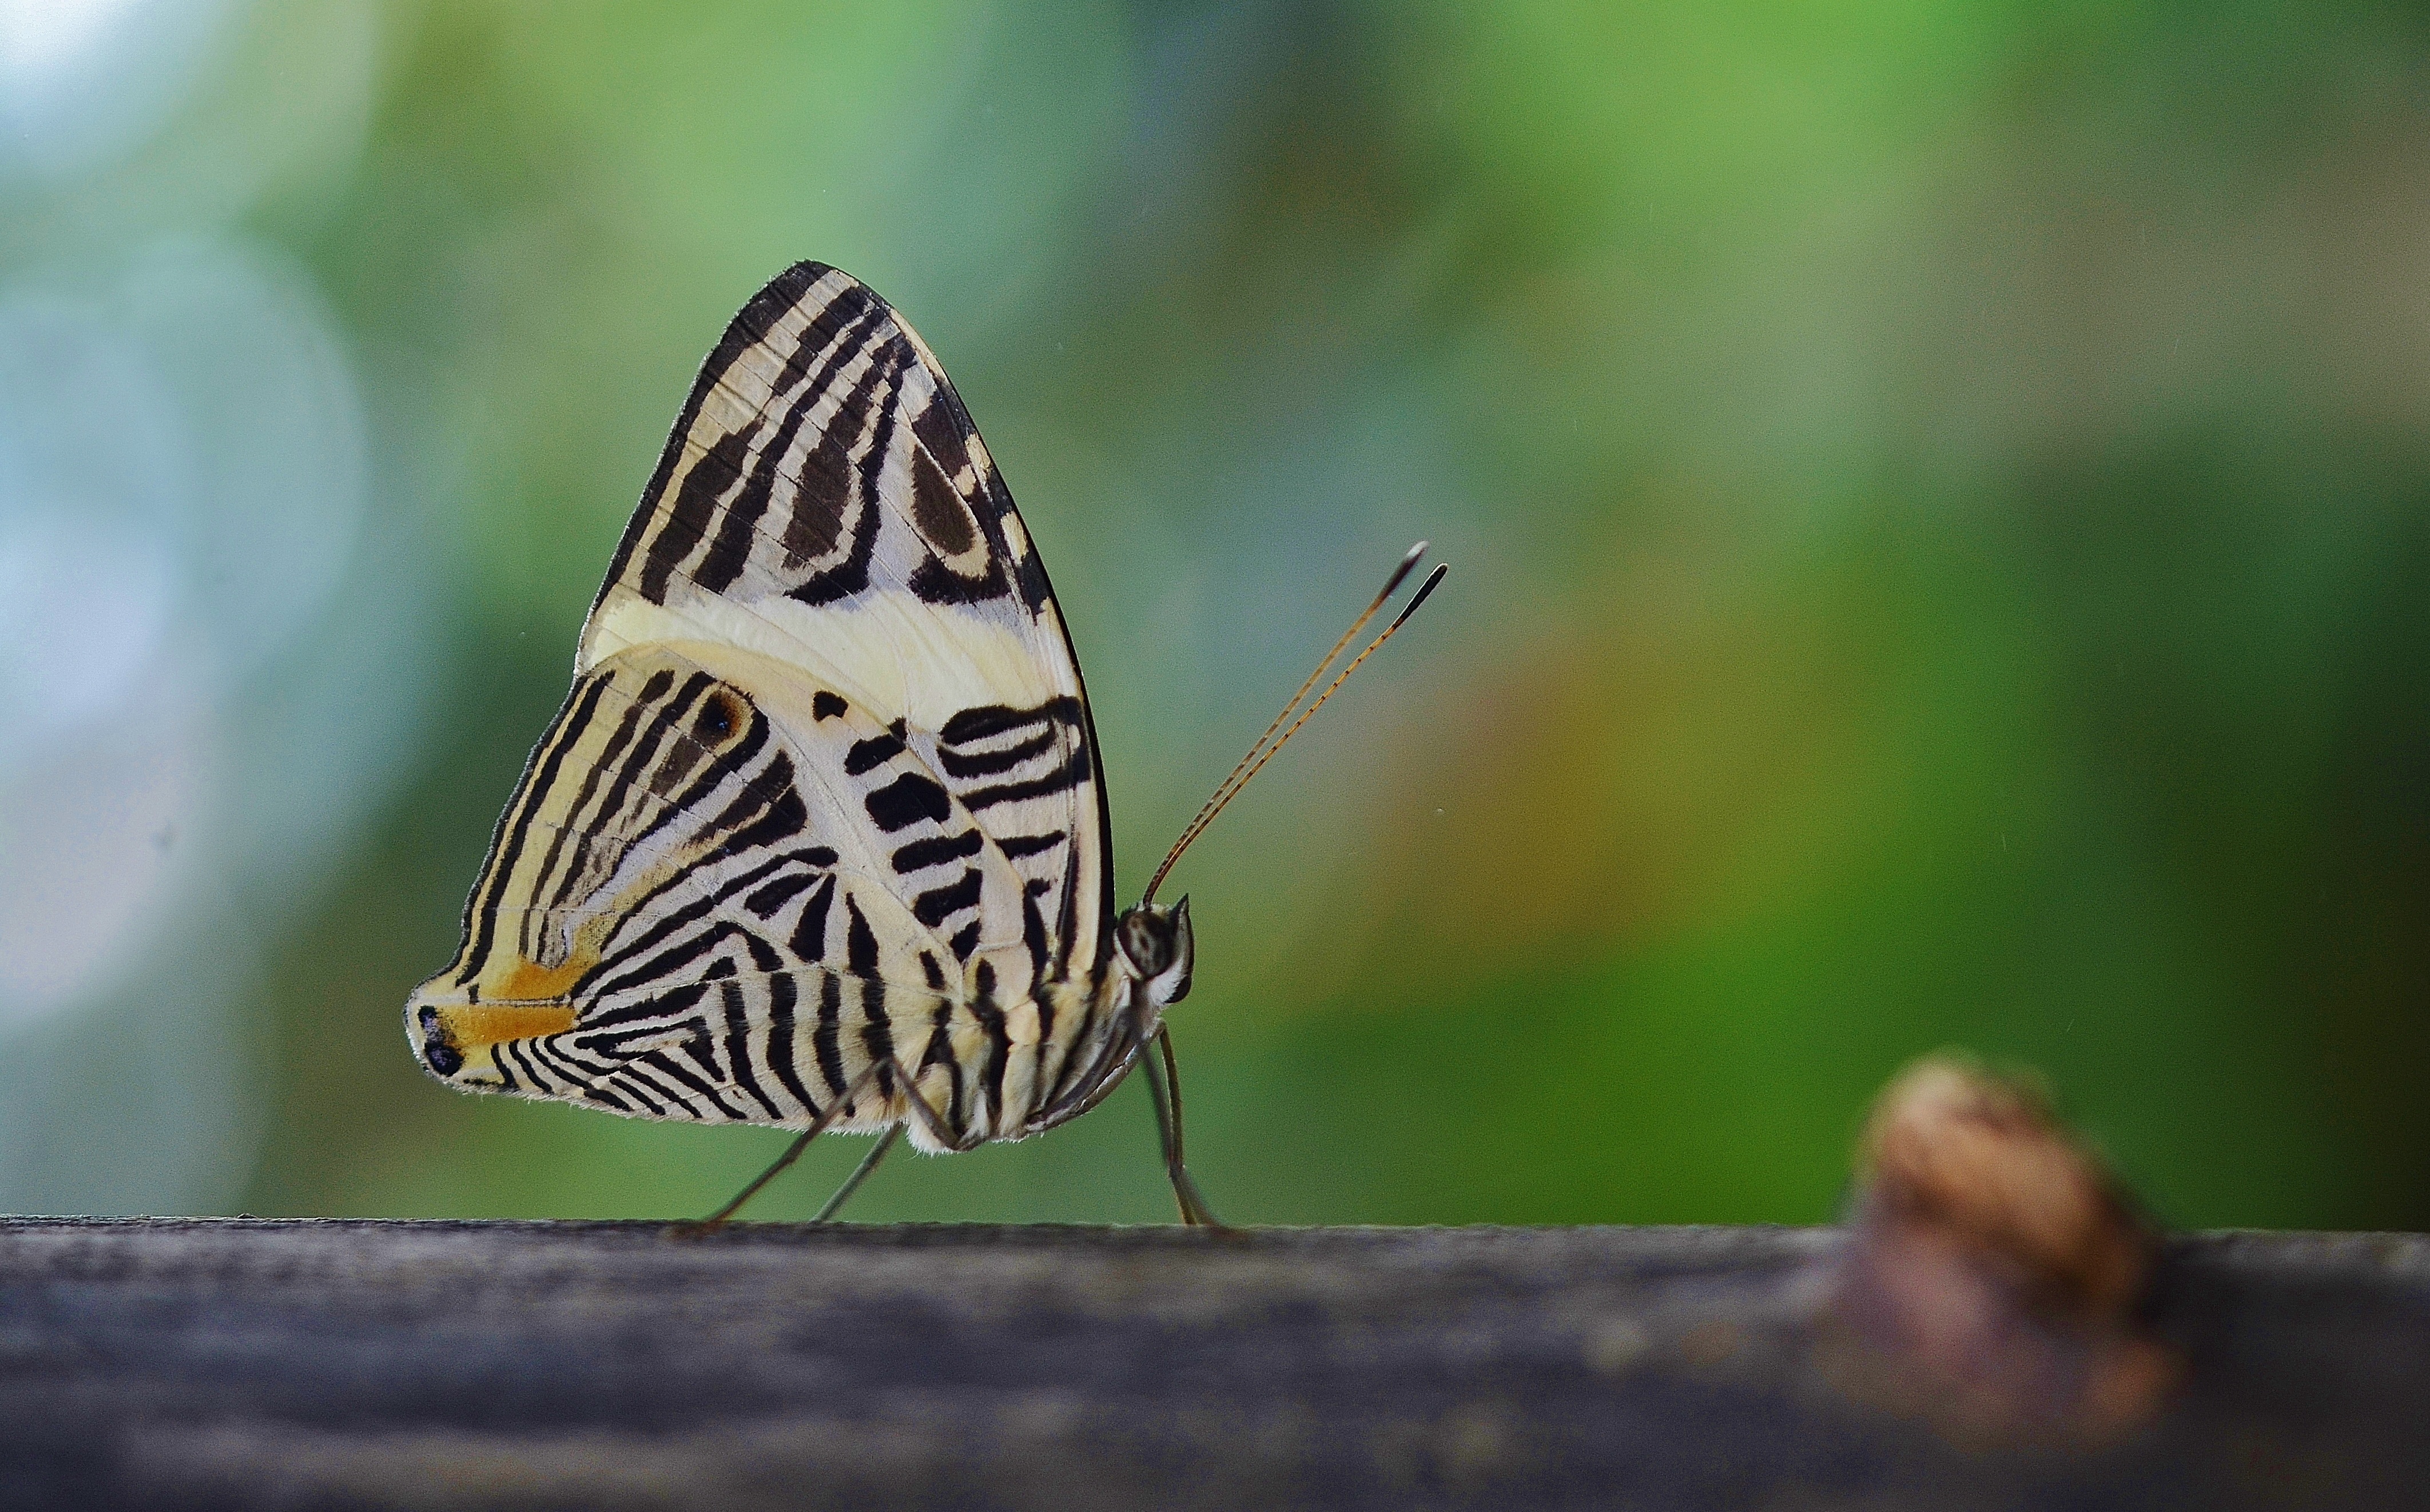
nature, wing, photography, leaf, flower, animal, flying, wildlife, green, insect, butterfly, fauna, invertebrate, close up, wings, macro photography, arthropod, pollinator, moths and butterflies, lycaenid